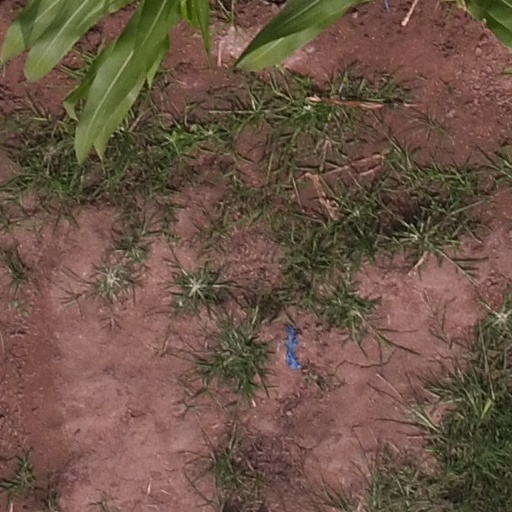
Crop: maize; corn